Clarence Northcott

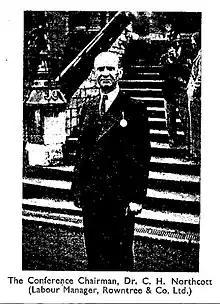

Northcott was educated at the University of Sydney before undertaking a PhD in sociology at Columbia University. His doctorate was supervised by the former President of the American Sociological Association, Franklin Henry Giddings, and published as "Australian Social Development" in 1918.